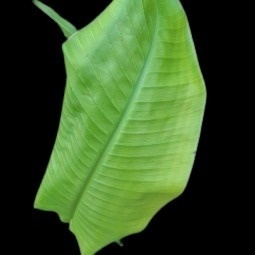
Label: Calcium